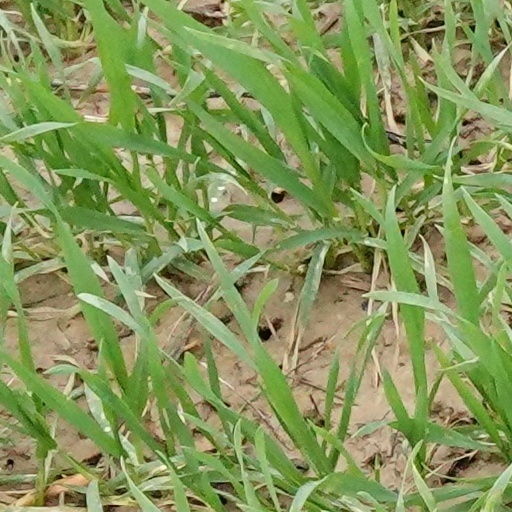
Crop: wheat